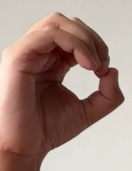
ASL sign: O